Bourse de commerce (Paris)

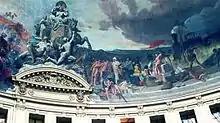
"The United States" by Évariste Vital Luminais

It incorporated elements from the Hôtel de Soissons, from the Halle aux blés of Nicolas Le Camus de Mézières and from the second cupola covering that hall by Belanger.